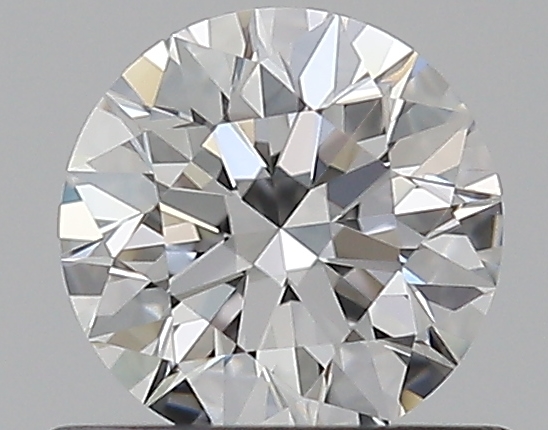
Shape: round
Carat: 0.55
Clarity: VS1
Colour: E
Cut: EX
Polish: EX
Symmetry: EX
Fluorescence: N
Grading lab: GIA
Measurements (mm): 5.24 x 5.27 x 3.27